Churchill Chine

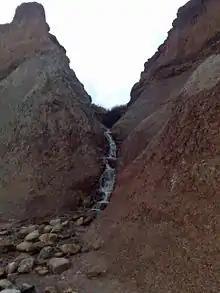
Churchill Chine

Churchill Chine is a geological feature on the south west coast of the Isle of Wight, England. It is west of the village of Brook and just east of Hanover Point. It is a small sandy coastal gully, one of a number of such chines on the island created by stream erosion of soft Cretaceous rocks. It leads from the 30 foot high clifftop to the beach of Brook Bay.